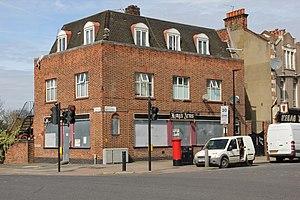
Le Kings Arms est un pub situé à Woolwich, où a été perpétré un attentat à la bombe en 1974. Il est aujourd’hui un point de repère sur la route du Marathon de Londres. Construit au XIXᵉ siècle, il est situé au 1 Frances Street à Woolwich Dockyard. Il est répertorié, comme le Kings Arms Hôtel, dans le recensement de 1881.